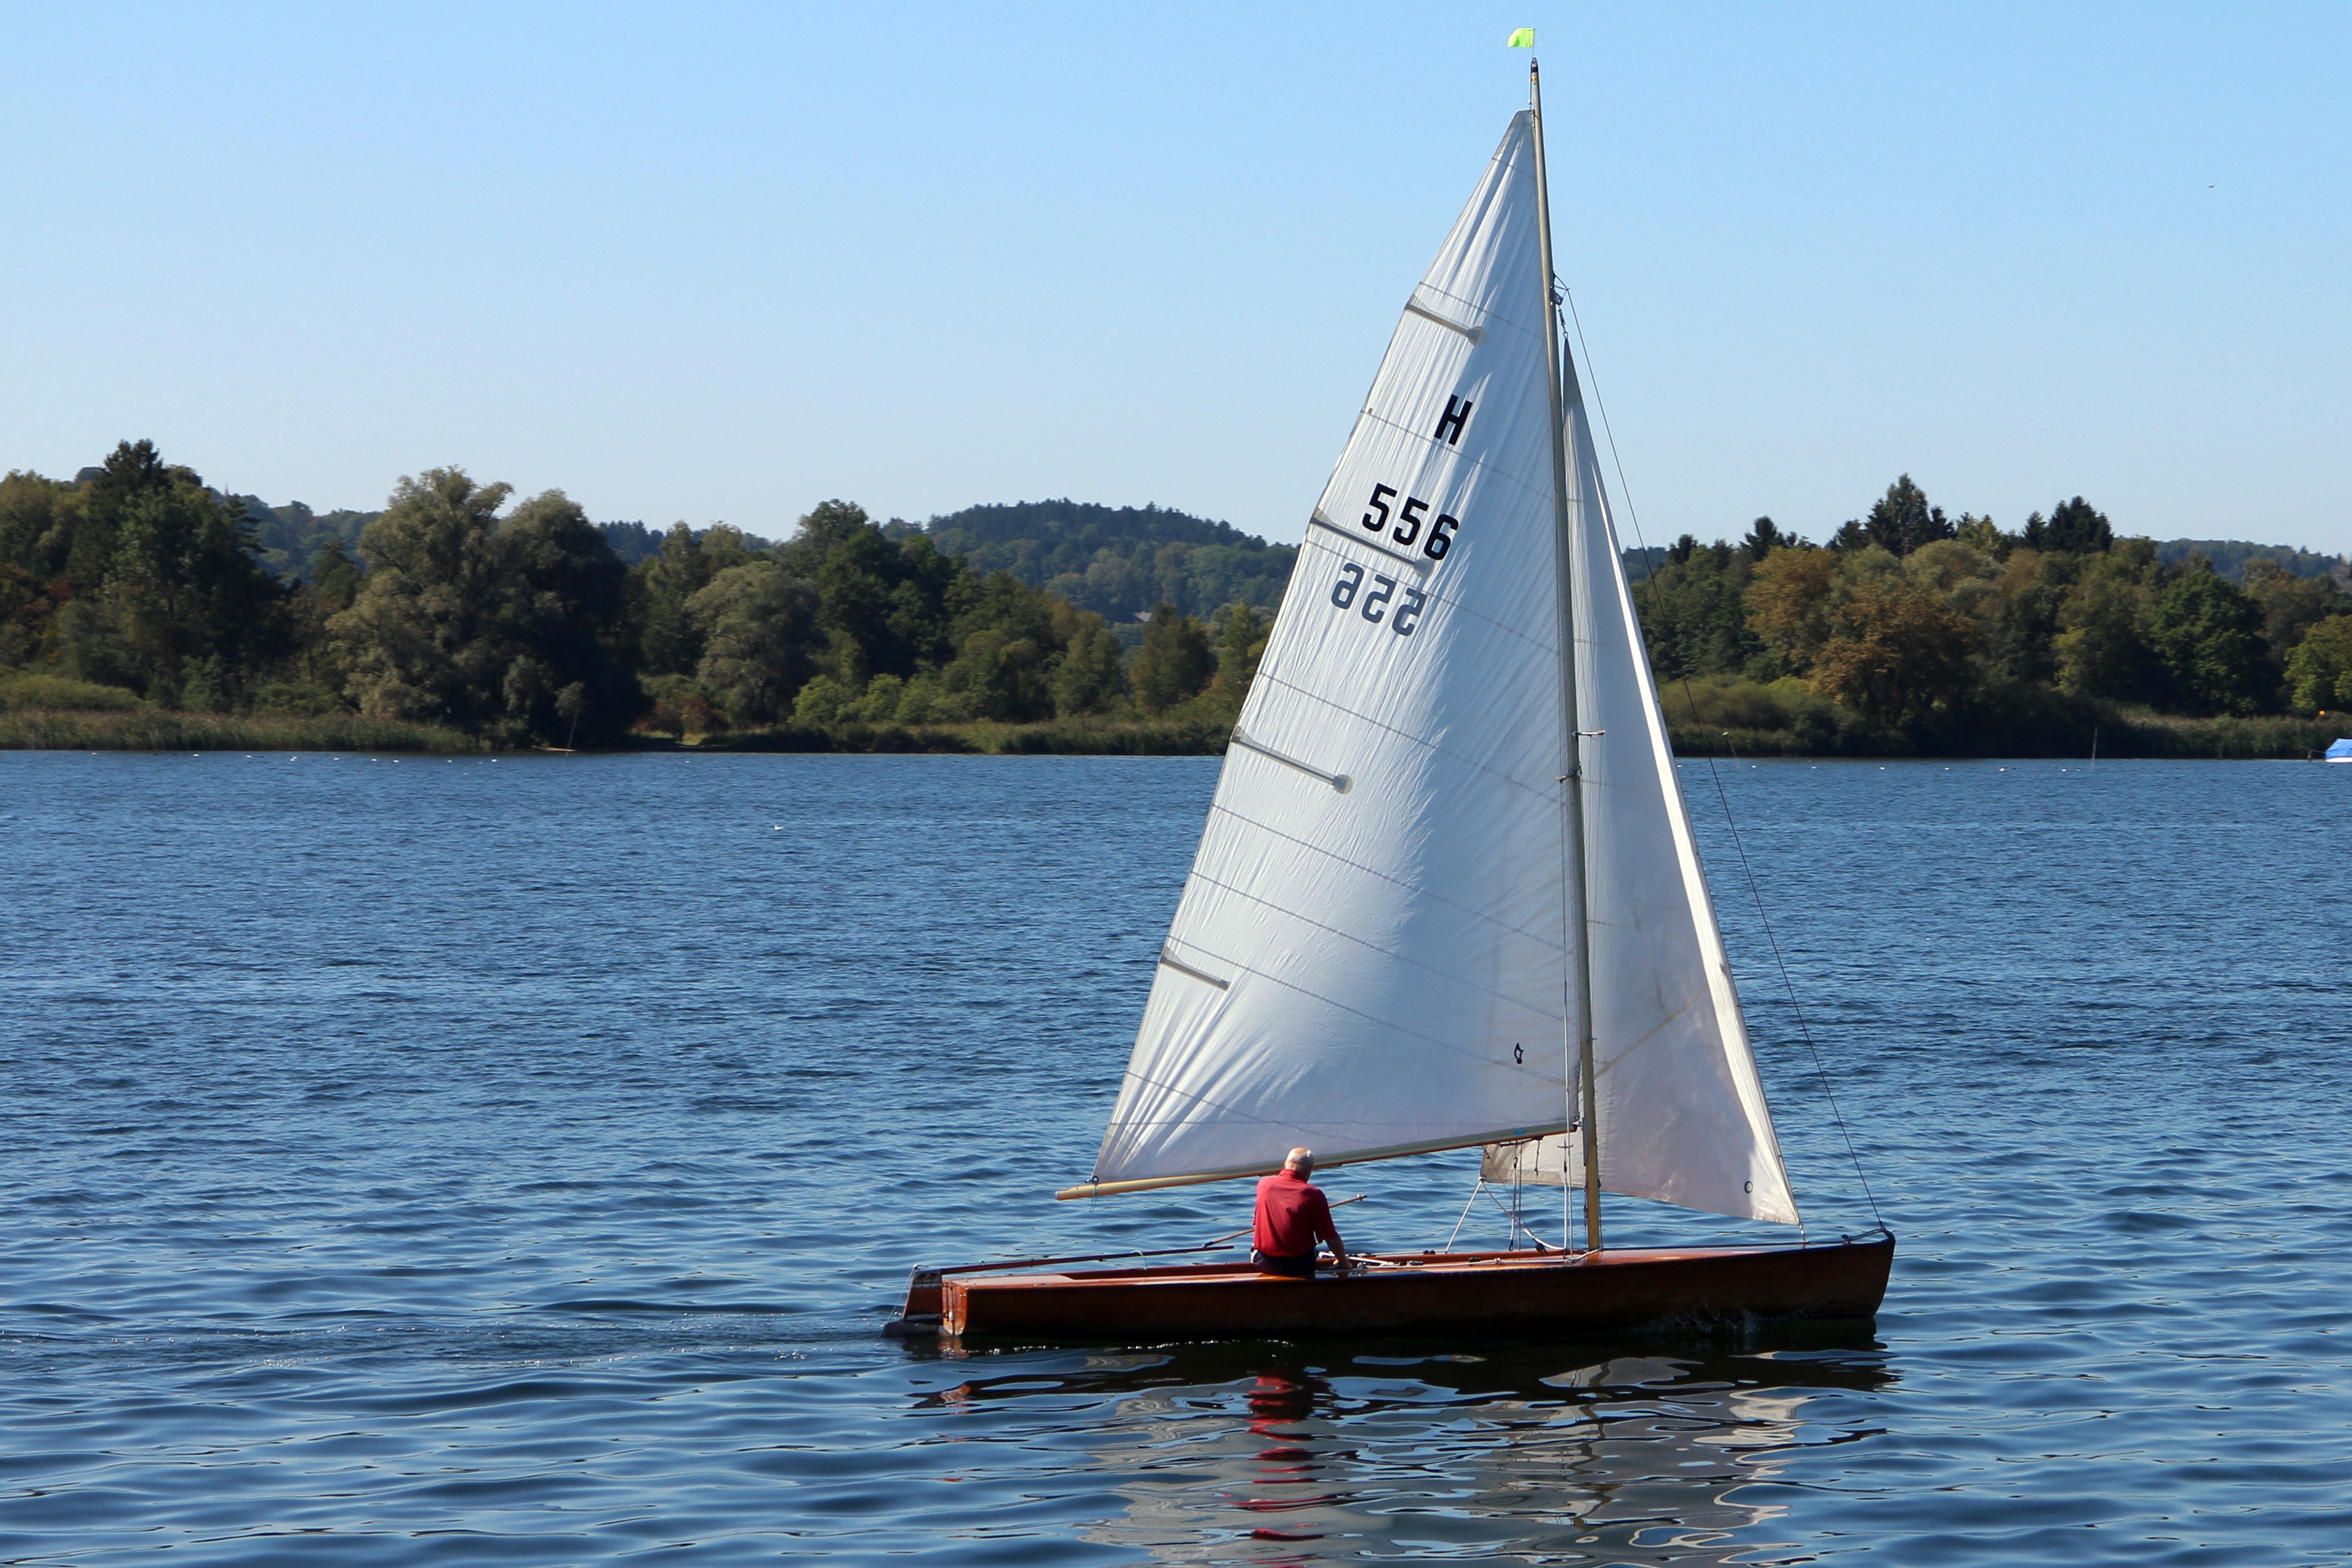
water, boat, lake, driving, boot, vehicle, mast, sailing, leisure, sailboat, sports, sail, watercraft, scow, sailing boat, hobby, sailing ship, dinghy, boat trip, skiff, windsports, dinghy sailing, keelboat, lugger